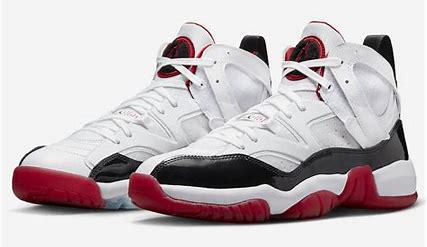
Brand: Jordan
Model: Jumpman Two Trey